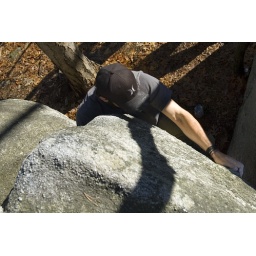
russ working a problem at boat rock in atlanta, which we would later end up dubbing &amp;quot;blood rock.&amp;quot;